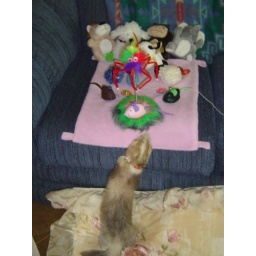
Everything except the stuffed animals and the little plastic jingle toys are from Aunt Sharon in Australia!!!